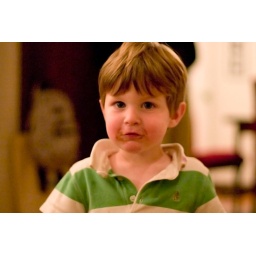
Dashiell, jumping around after bed time.